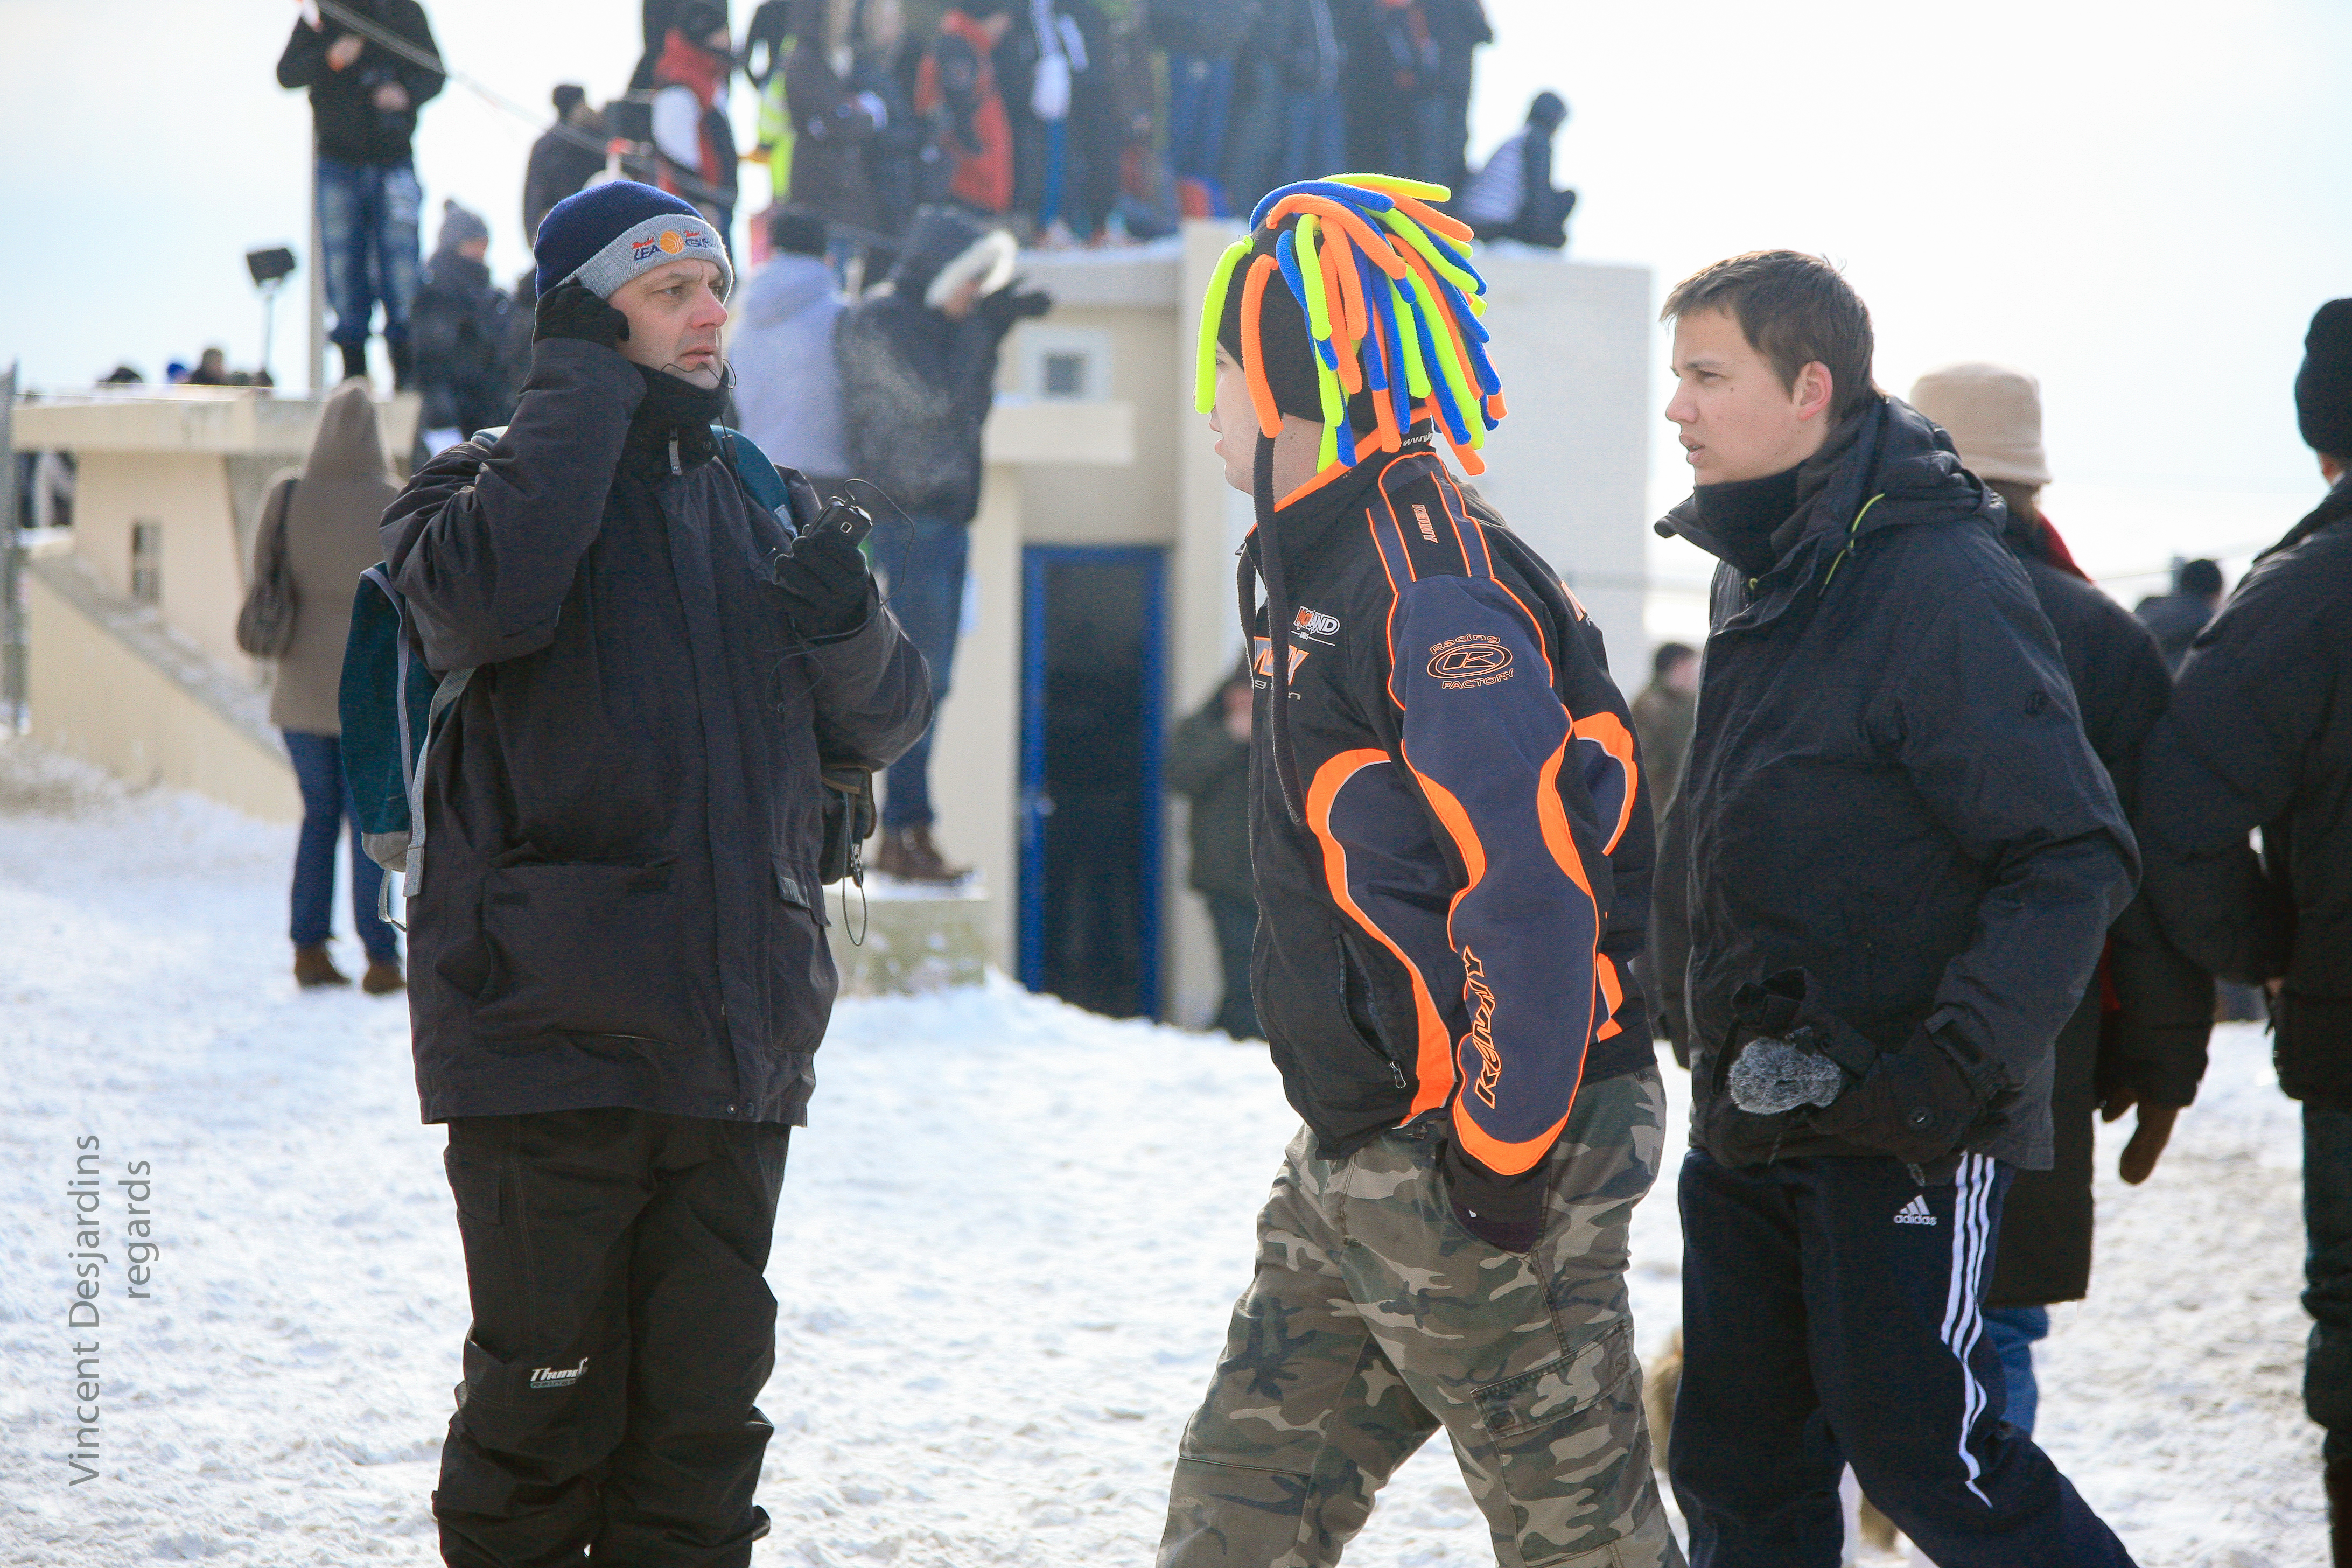
beach, person, snow, winter, people, dune, france, soldier, plage, canon5d, enduro, ef24105mmf4lisusm, pasdecalais, cotedopale, stellaplage, enduropale, spectateur, military police